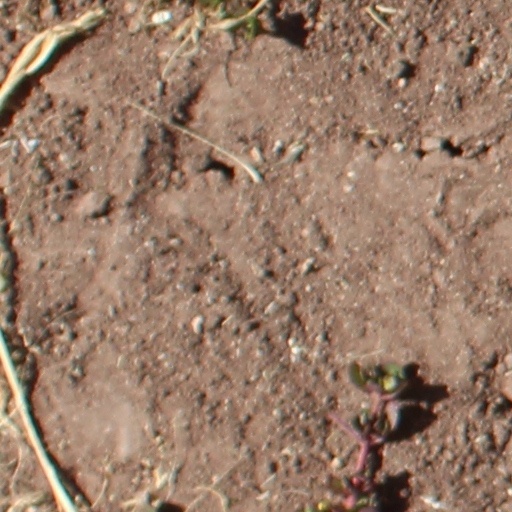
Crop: wheat